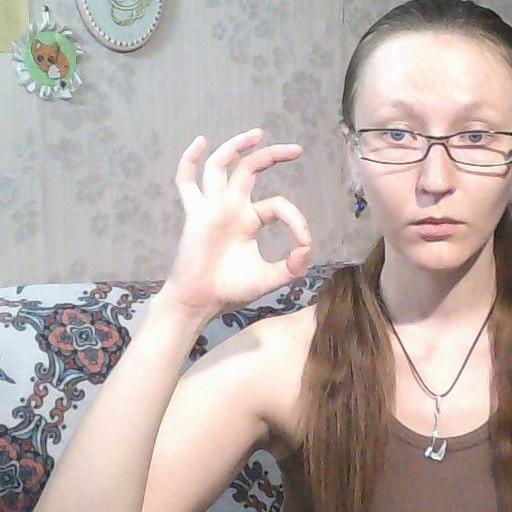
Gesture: ok